Asian black bear

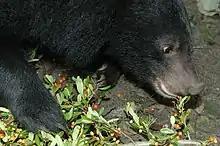
An Asian black bear feeding on berries

Asian black bears are diurnal, though they become nocturnal near human habitations. They will walk in a procession of largest to smallest. They are good climbers of rocks and trees, and will climb to feed, rest, sun, elude enemies and hibernate. Some older bears may become too heavy to climb. Half of their life is spent in trees and they are one of the largest arboreal mammals. In the Ussuri territory in the Russian Far East, Asian black bears can spend up to 15% of their time in trees. Asian black bears break branches and twigs to place under themselves when feeding on trees, thus causing many trees in their home ranges to have nest-like structures on their tops. Asian black bears will rest for short periods in nests on trees standing fifteen feet or higher.